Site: brandenburg
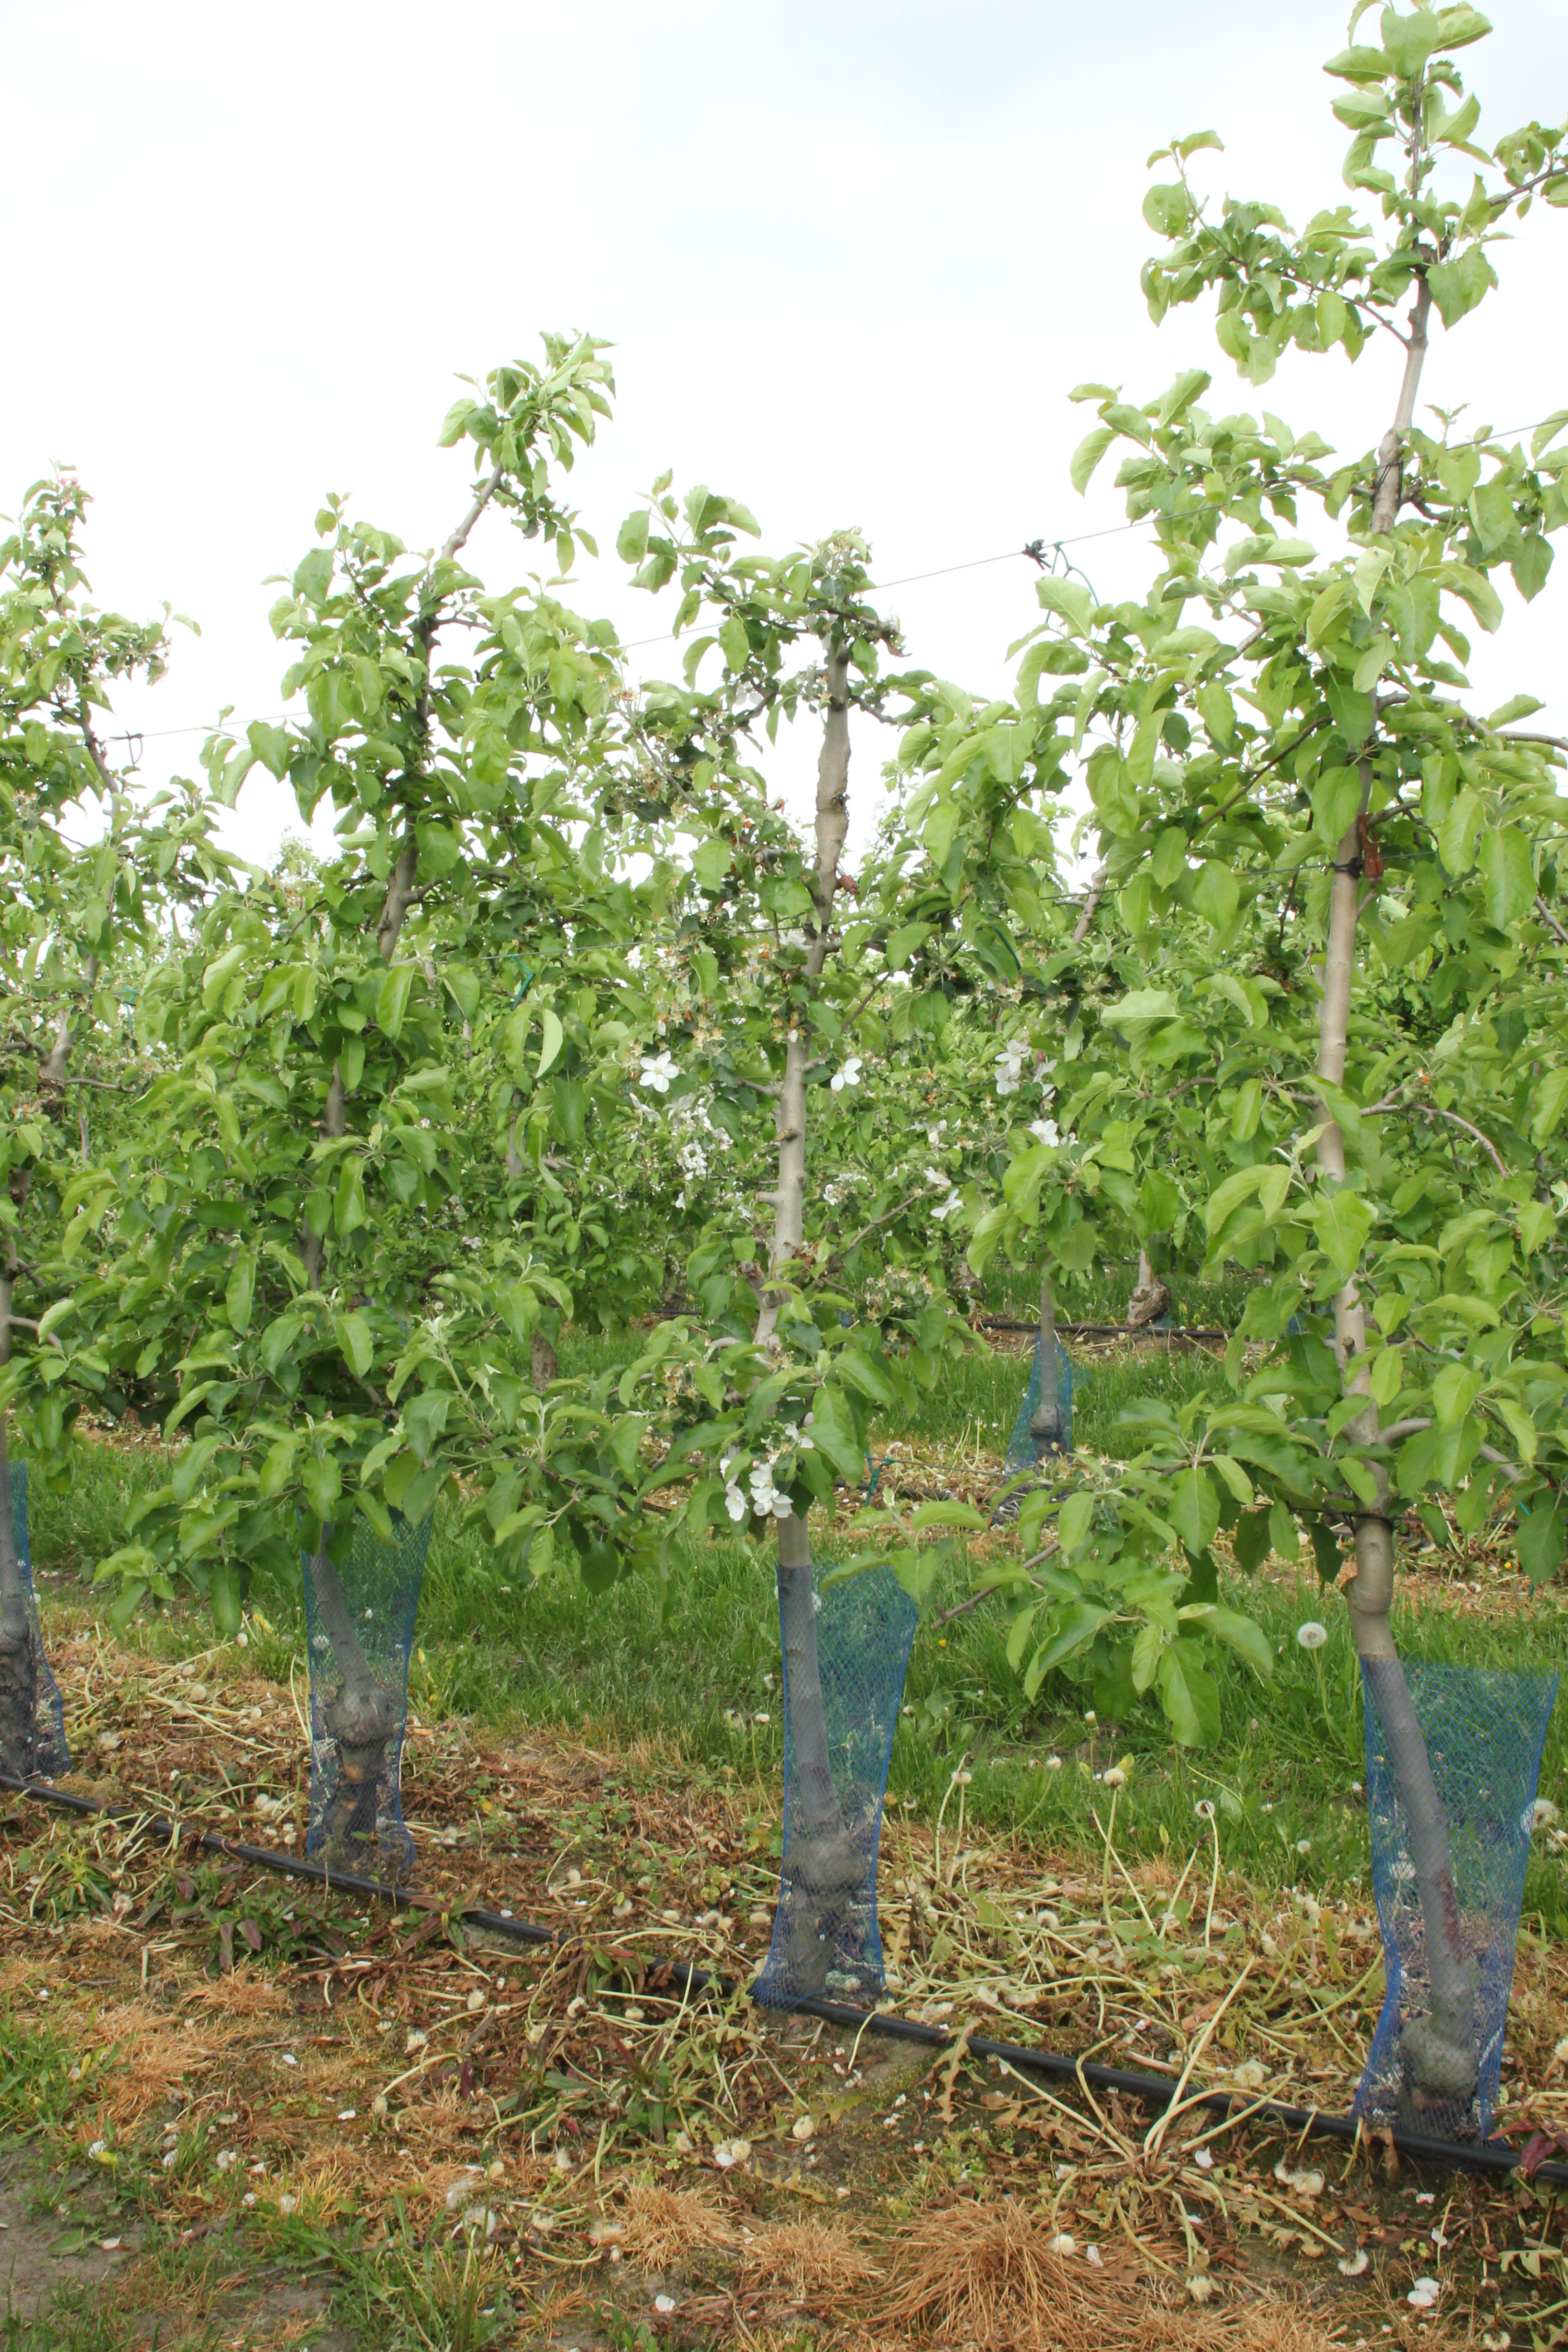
Growth stage (BBCH 67): Flowering